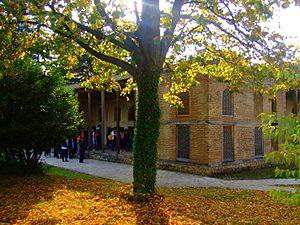
Telavi עברית: תלאווי Հայերեն: Թելավ Ирон: Телау Italiano: Telavi ქართული: თელავი Lietuvių: Telavis